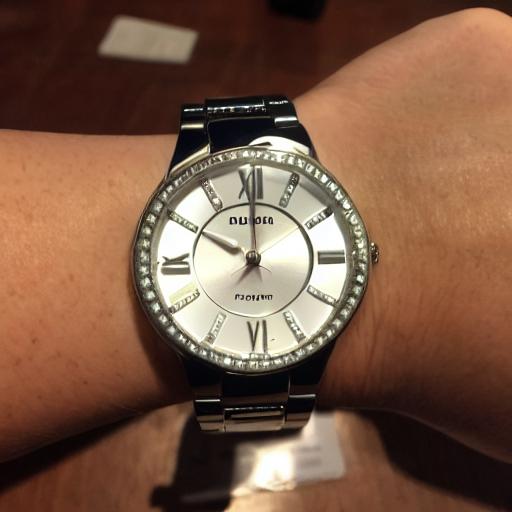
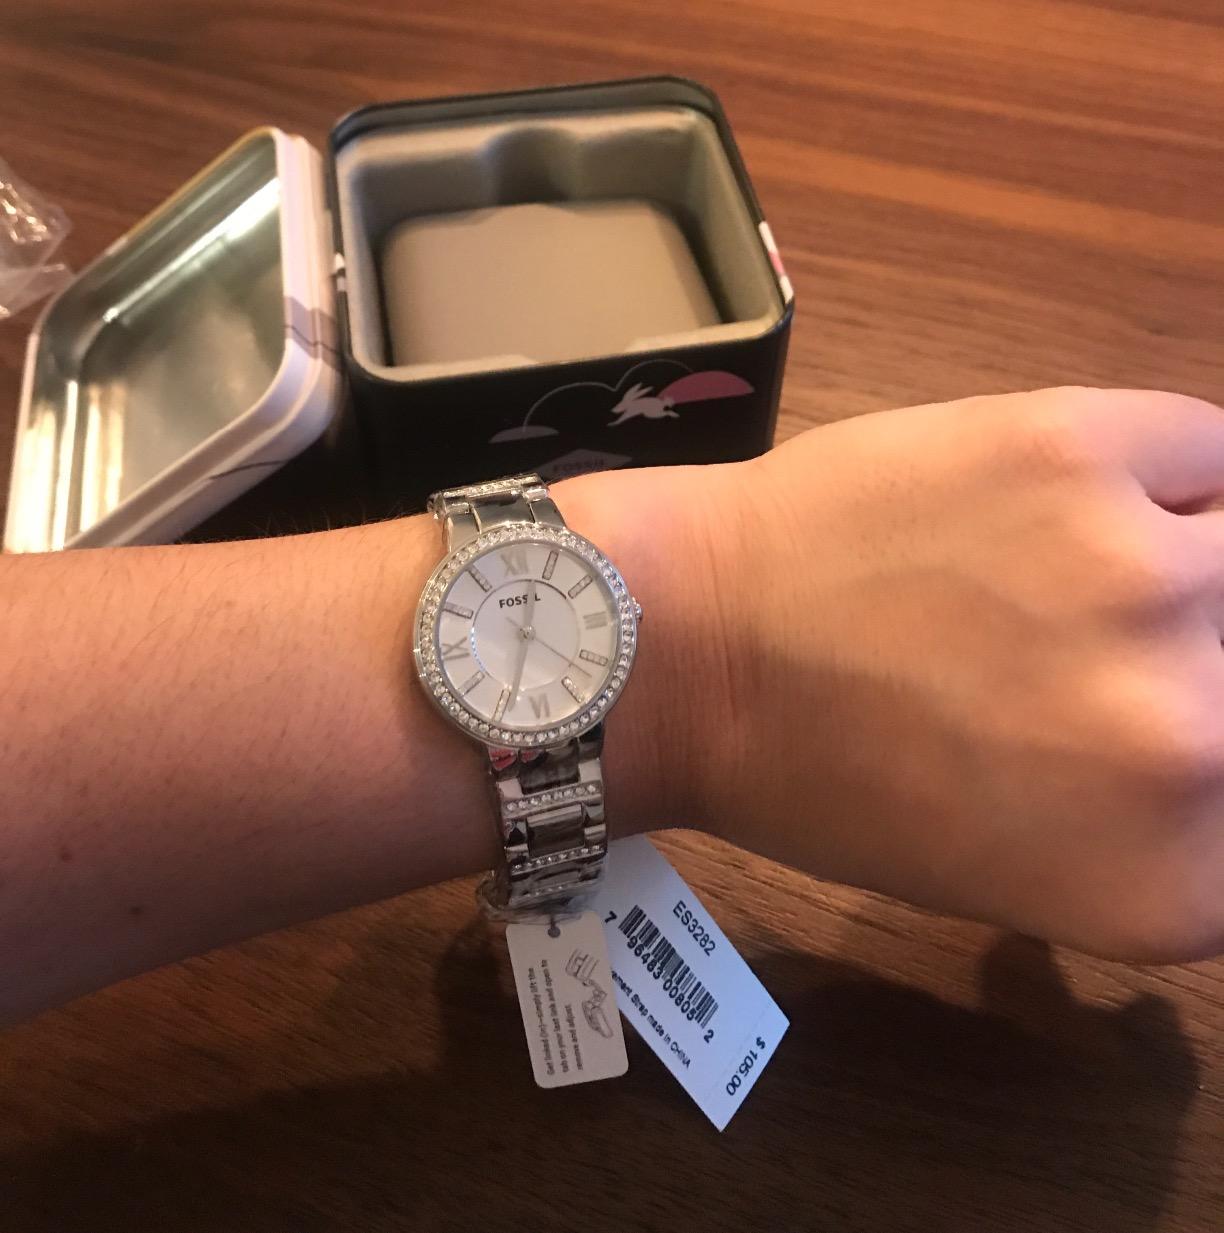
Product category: accessories_watch
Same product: no